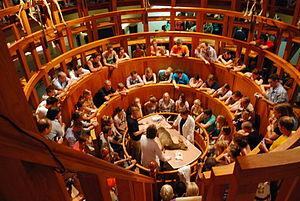
Le musée Boerhaave est situé à Leyde aux Pays-Bas. Ce musée contient une collection d'instruments scientifiques de toutes les disciplines de la Science, mais principalement de médecine, physique, et astronomie.